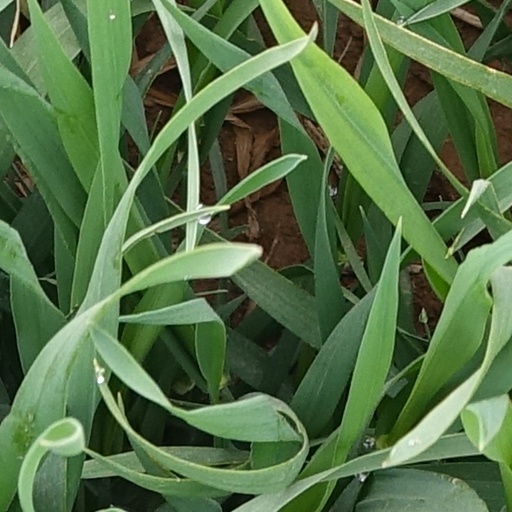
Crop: wheat